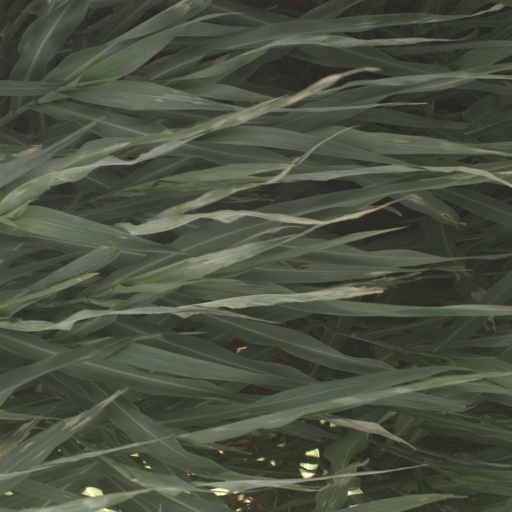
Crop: sorghum